Metabolic control analysis

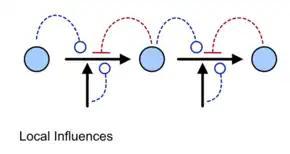
Elasticities are local quantities that measure the effect of substrates, products, and effectors on a given reaction. The vertical black arrows represent enzyme catalysis. Figure redrawn and modified from

The connectivity theorems are specific relationships between elasticities and control coefficients. They are useful because they highlight the close relationship between the kinetic properties of individual reactions and the system properties of a pathway. Two basic sets of theorems exists, one for flux and another for concentrations. The concentration connectivity theorems are divided again depending on whether the system species formula_7 is different from the local species formula_8.